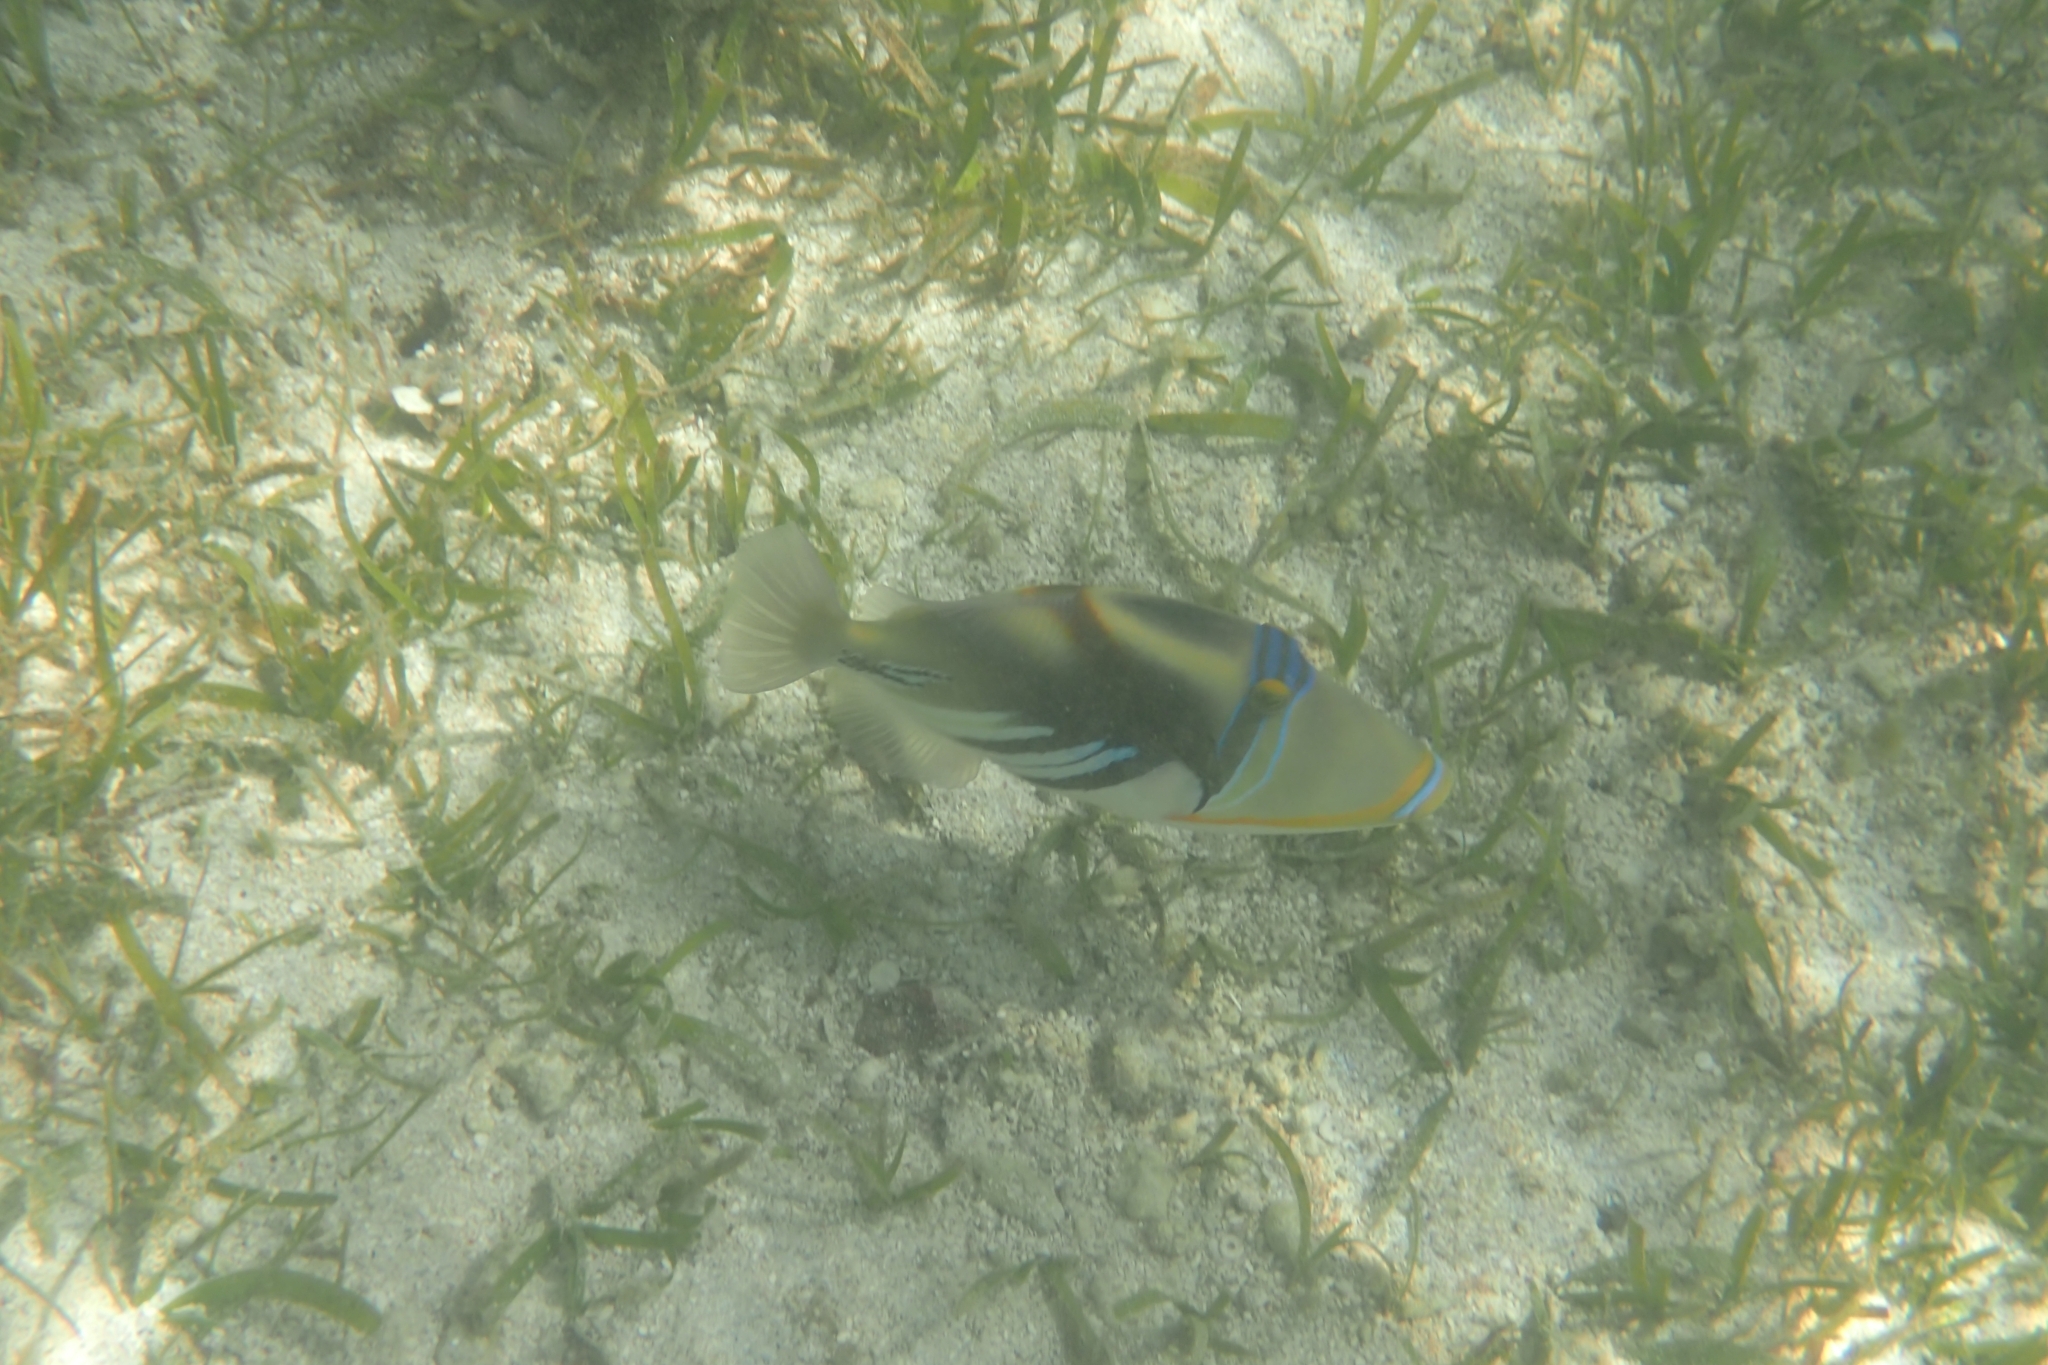
Rhinecanthus aculeatus (Lagoon Triggerfish)